Zbrojovka Z 6 Hurvínek

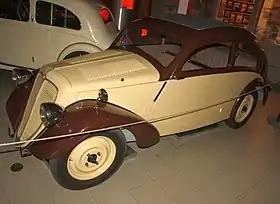
1935 Zbrojovka Z 6 Hurvínek

The Zbrojovka Z 6 Hurvínek was a car produced by Československá Zbrojovka in the 1930s. Originally developed as a smaller vehicle for sale alongside the Z 4, 400 of the car were sold between 1935 and 1938. The car was of conventional design and powered by liquid-cooled two stroke two cylinder engine, which propelled it to a top speed of . It had sufficient range to drive between Prague and Brno.